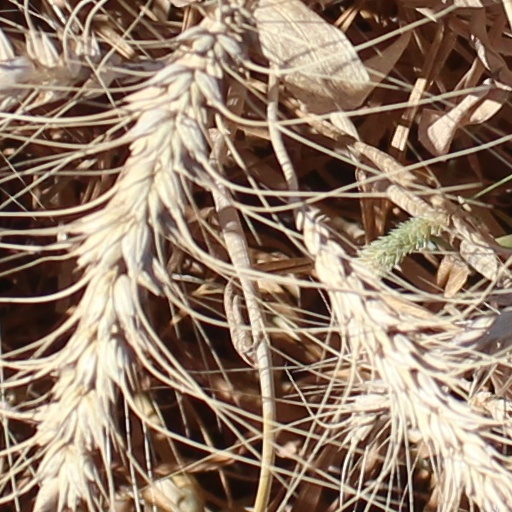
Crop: wheat